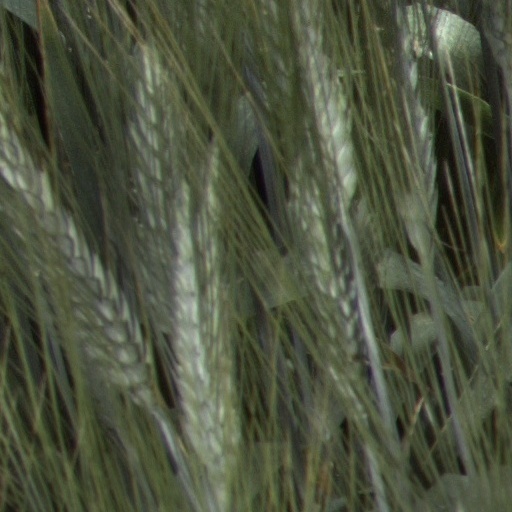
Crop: wheat